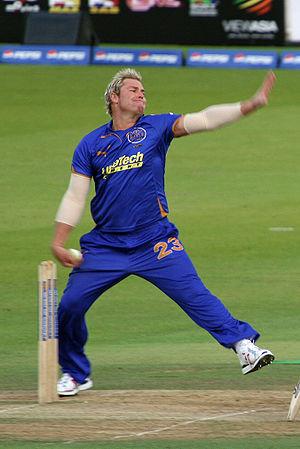
Shane Keith Warne est un joueur de cricket international australien né le 13 septembre 1969 à Ferntree Gully dans l'État de Victoria. Lanceur spécialiste du leg spin, il est généralement cité comme l'un des meilleurs pratiquants de cette technique de l'histoire. En 2000, un panel d'experts choisis par le Wisden Cricketers' Almanack le désigne comme l'un des cinq meilleurs joueurs du XXᵉ siècle.
Les Rajasthan Royals sont une franchise indienne de cricket basée à Jaipur, dans le Rajasthan. Fondée en 2008, c'est une des huit équipes inaugurales de l'Indian Premier League, une compétition organisée par la fédération indienne de cricket au format Twenty20. Les Royals remportent en 2008 la première saison de l'IPL.